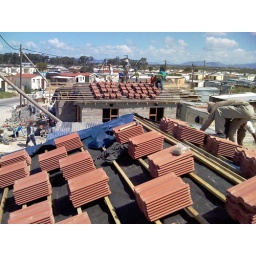
Looking across our roof in progress to another house being build next door